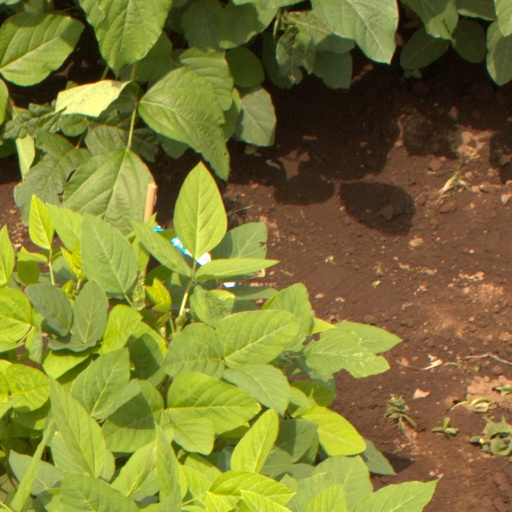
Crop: soybean